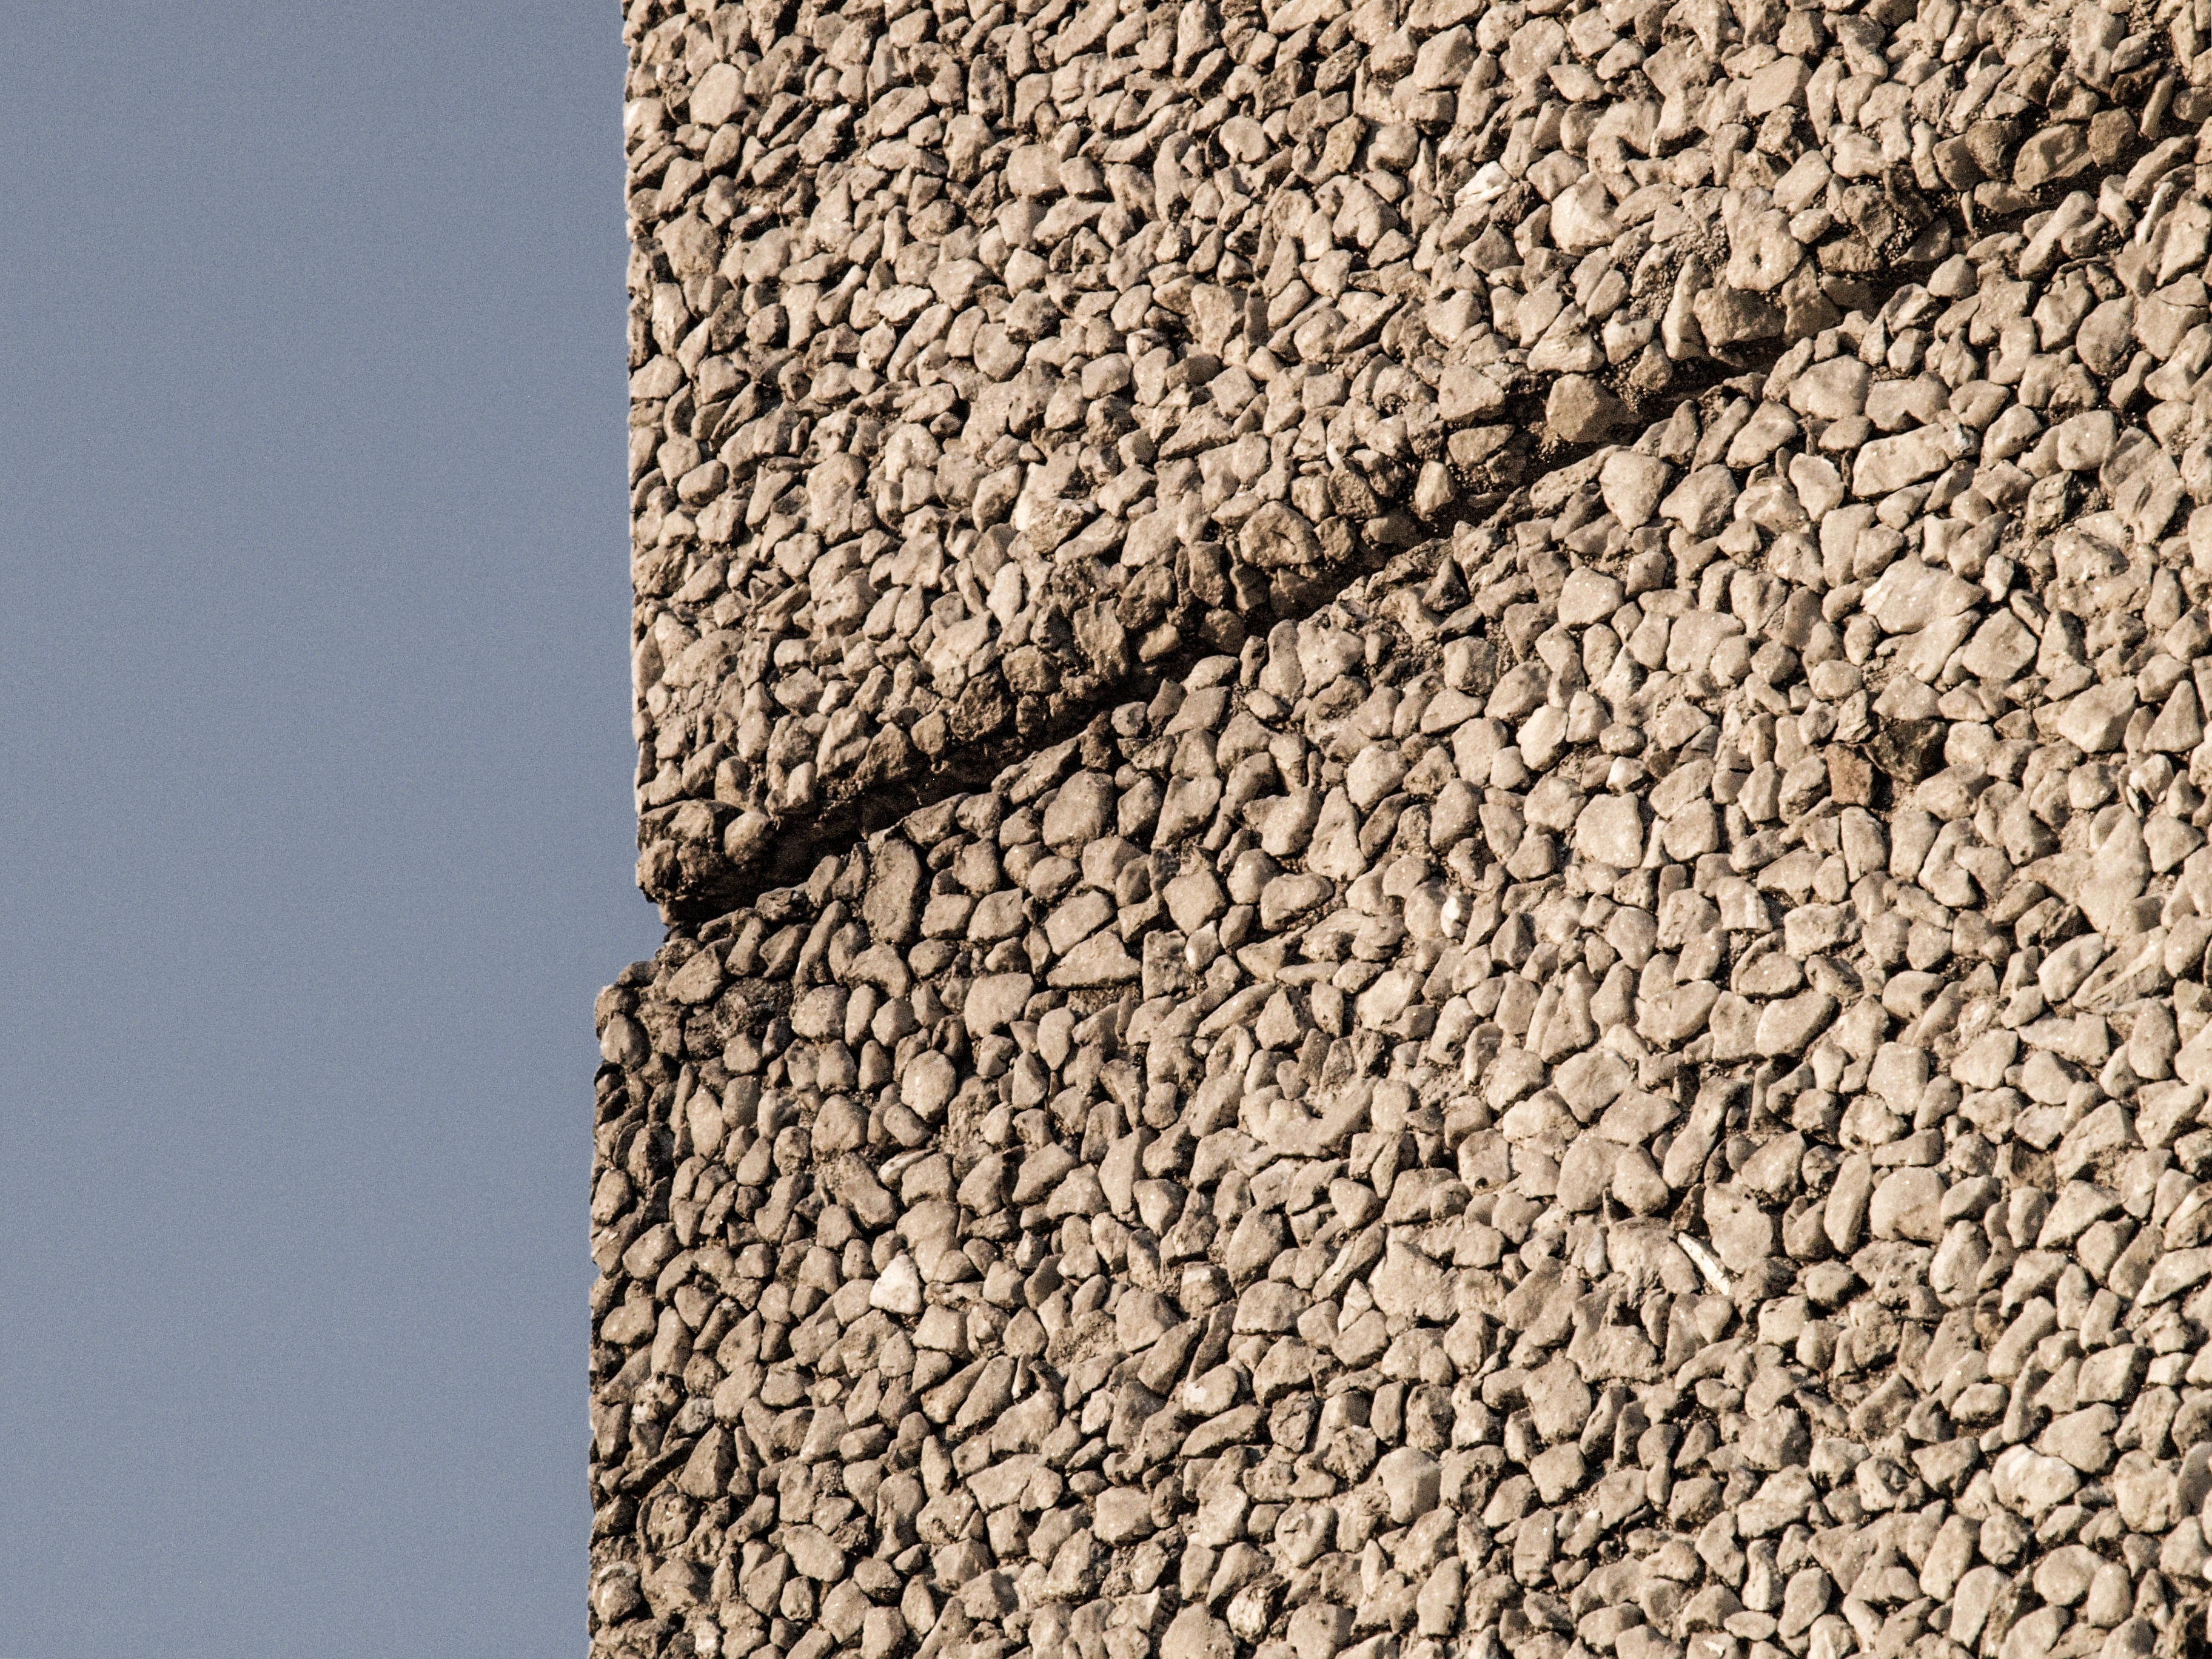
rock, architecture, structure, wood, building, wall, asphalt, line, soil, facade, brick, material, concrete, trist, flooring, prefab, road surface